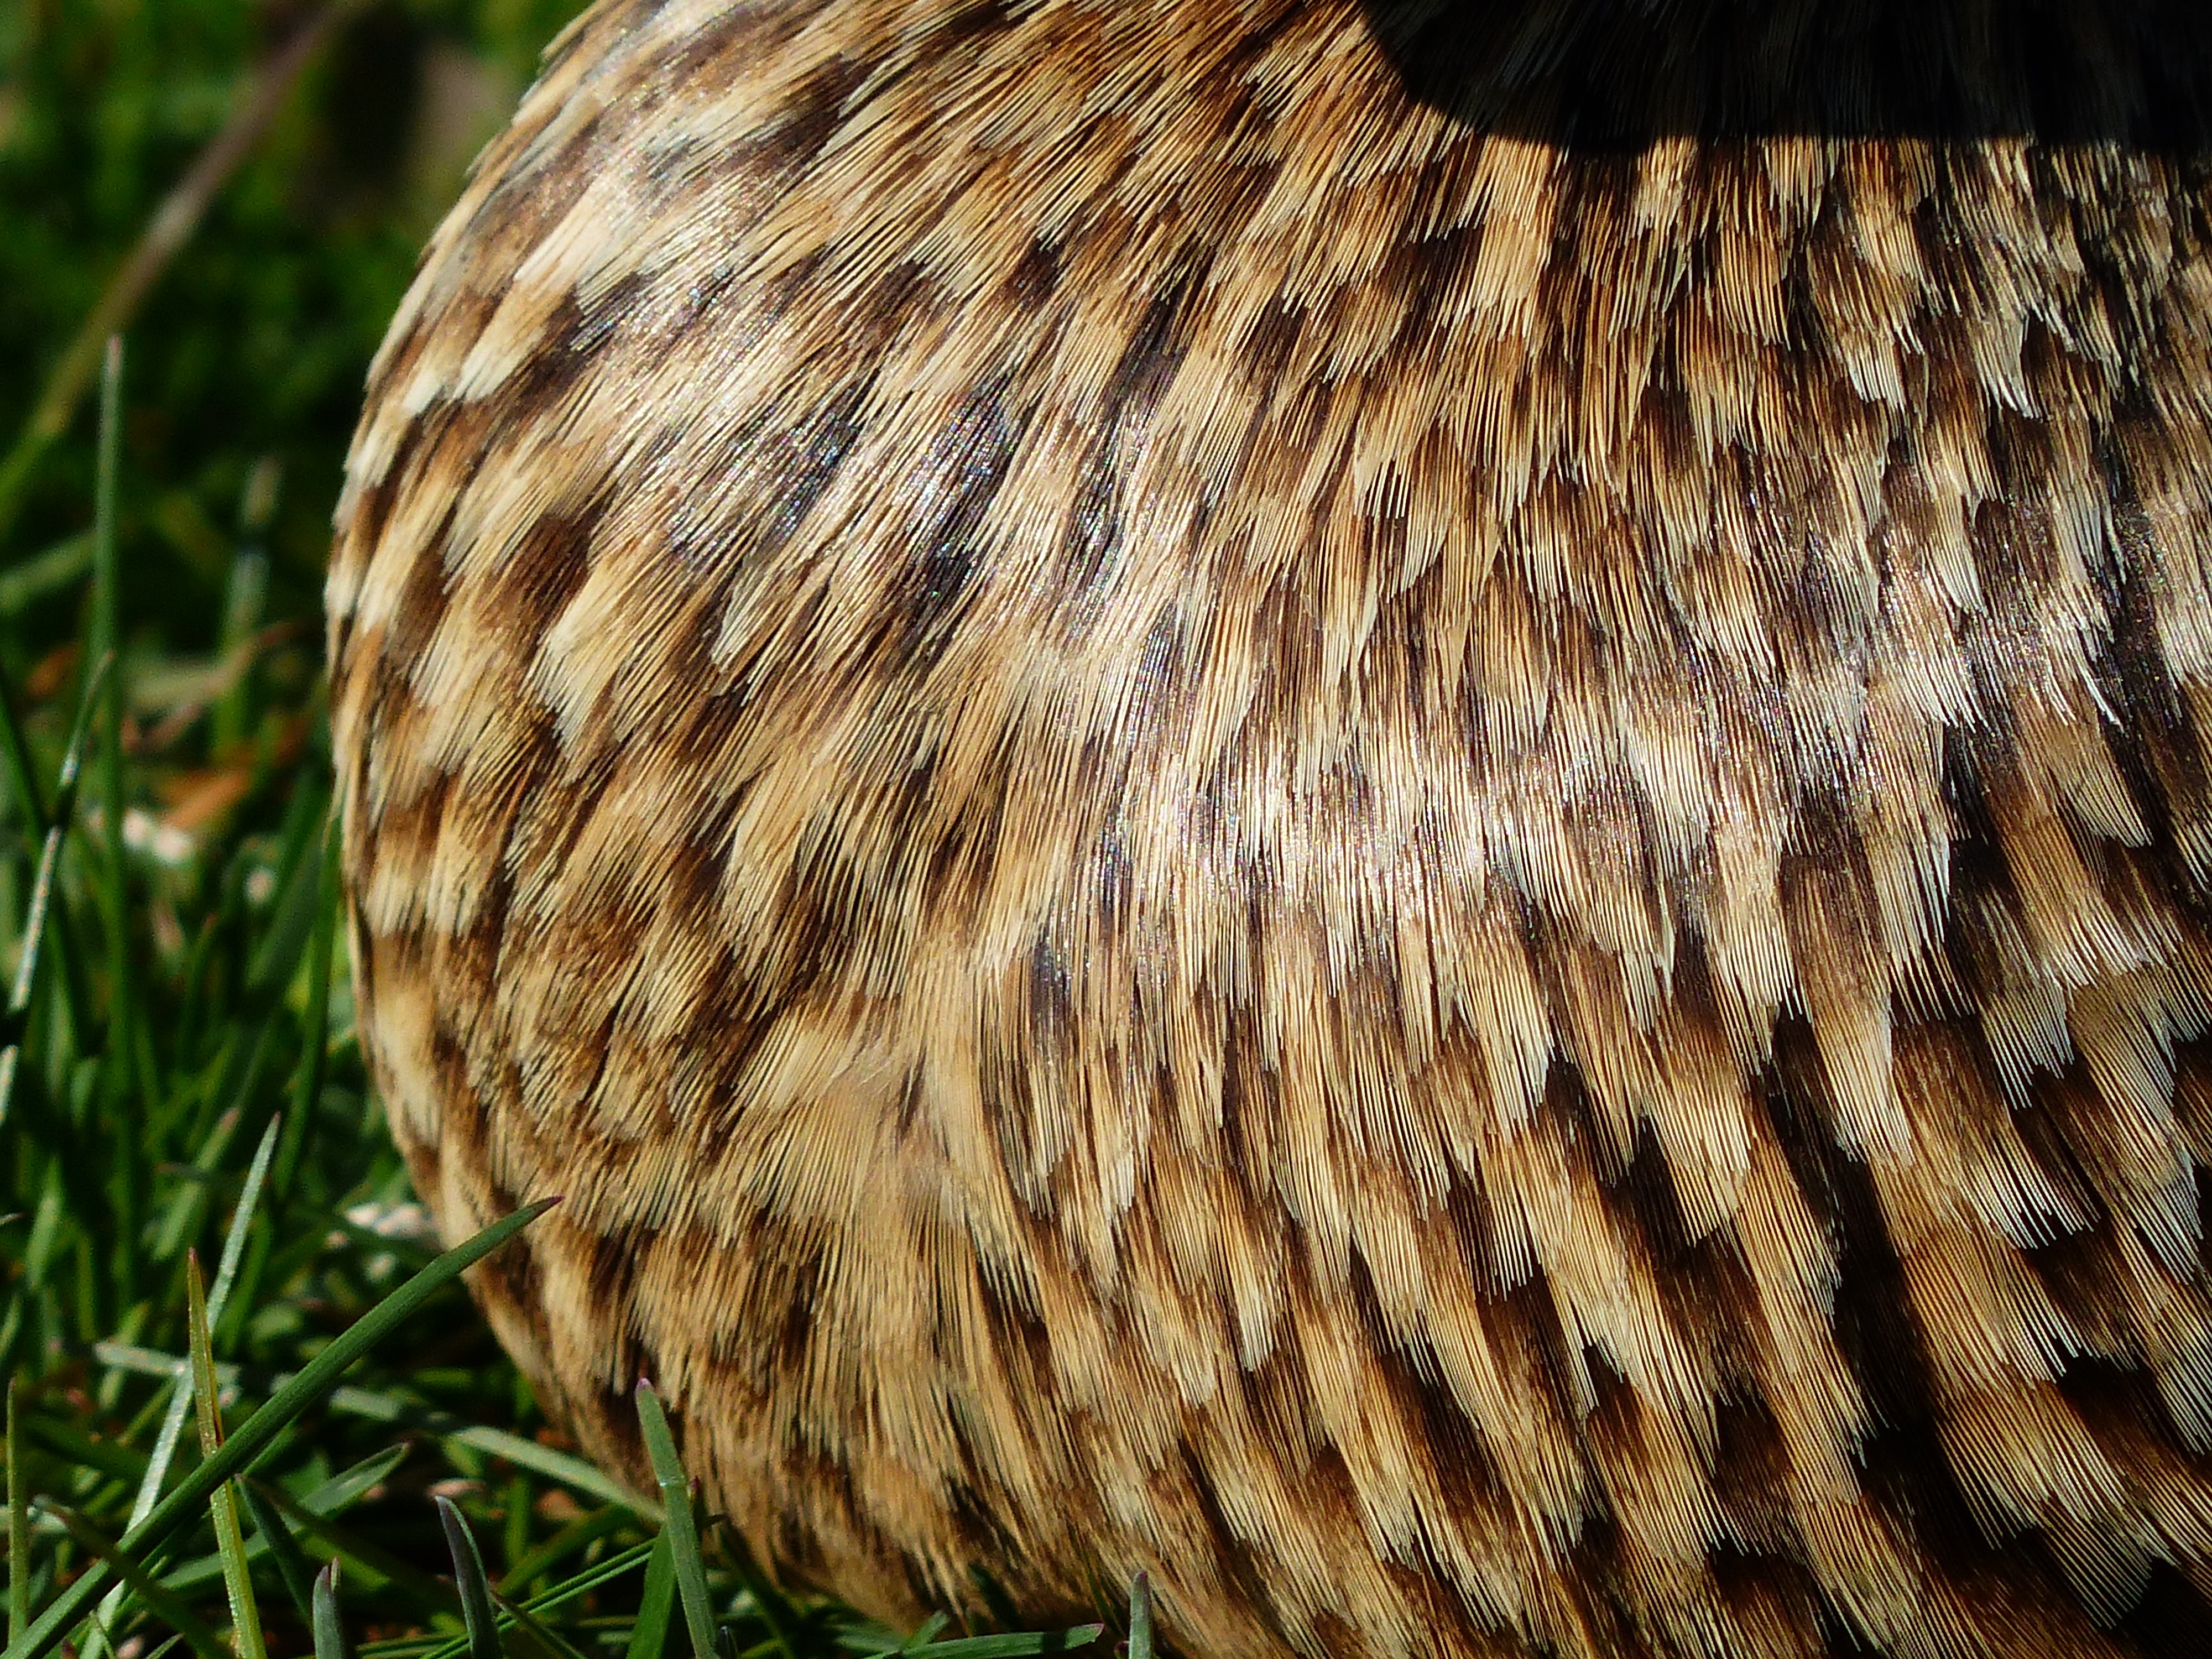
tree, wood, trunk, female, brown, striped, plumage, anatidae, species, mallard, duck bird, brownish, anas platyrhynchos, duck breast, swimming duck, duck females, grass family, medicinal mushroom, march duck, house duck